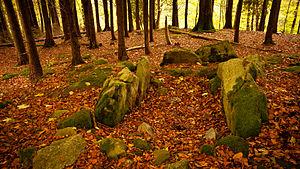
Montpelier Hill est une colline de 383 mètres d'altitude située dans le comté de Dublin en Irlande. Elle est surnommée Hell Fire Club, du nom du bâtiment situé à son sommet. Cet ancien pavillon de chasse, désormais en ruine, a été construit vers 1725 par William Conolly.